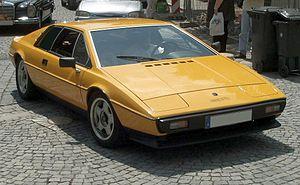
La Lotus Esprit est une automobile du constructeur britannique Lotus. Voiture de sport deux places, elle est dérivée d'un concept car d'Italdesign présenté à Turin en 1972, avec moteur à l'arrière, un châssis-poutre en acier, et une carrosserie en polyester stratifié. Fabriquée de 1976 à 2004, c'est une des voitures de sport les plus longtemps fabriquées de l'histoire de la construction automobile de série. Elle a connu vingt-quatre variantes.